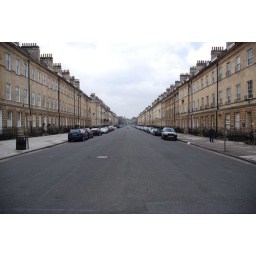
Part of Pulteney's grand scheme, running from Sydney Gardens to the Pulteney bridge over the Avon